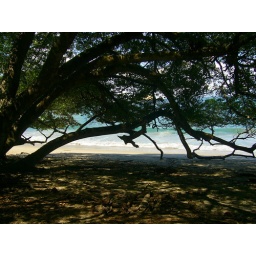
Manuel Antonio National Park horizontal tree by beach